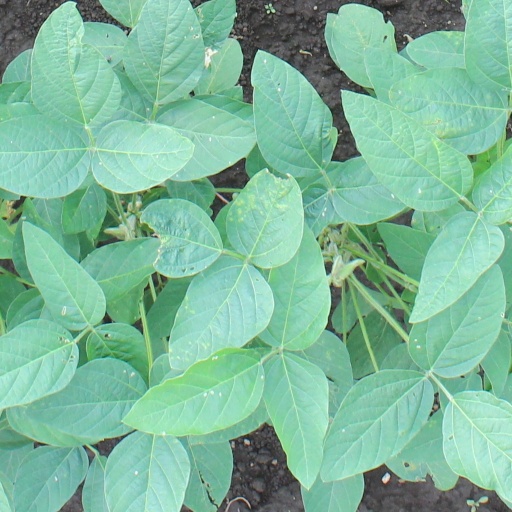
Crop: soybean